Richard Gildart

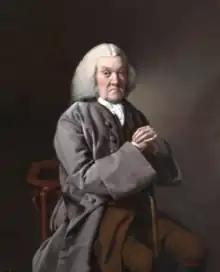
Richard Gildart by Joseph Wright of Derby

Richard Gildart (1673 – 25 January 1770) was an English merchant from Liverpool who was engaged in the slave trade. He was Mayor of Liverpool three times, 1714, 1731, 1736 and Member of Parliament for Liverpool from 1734 to 1754.